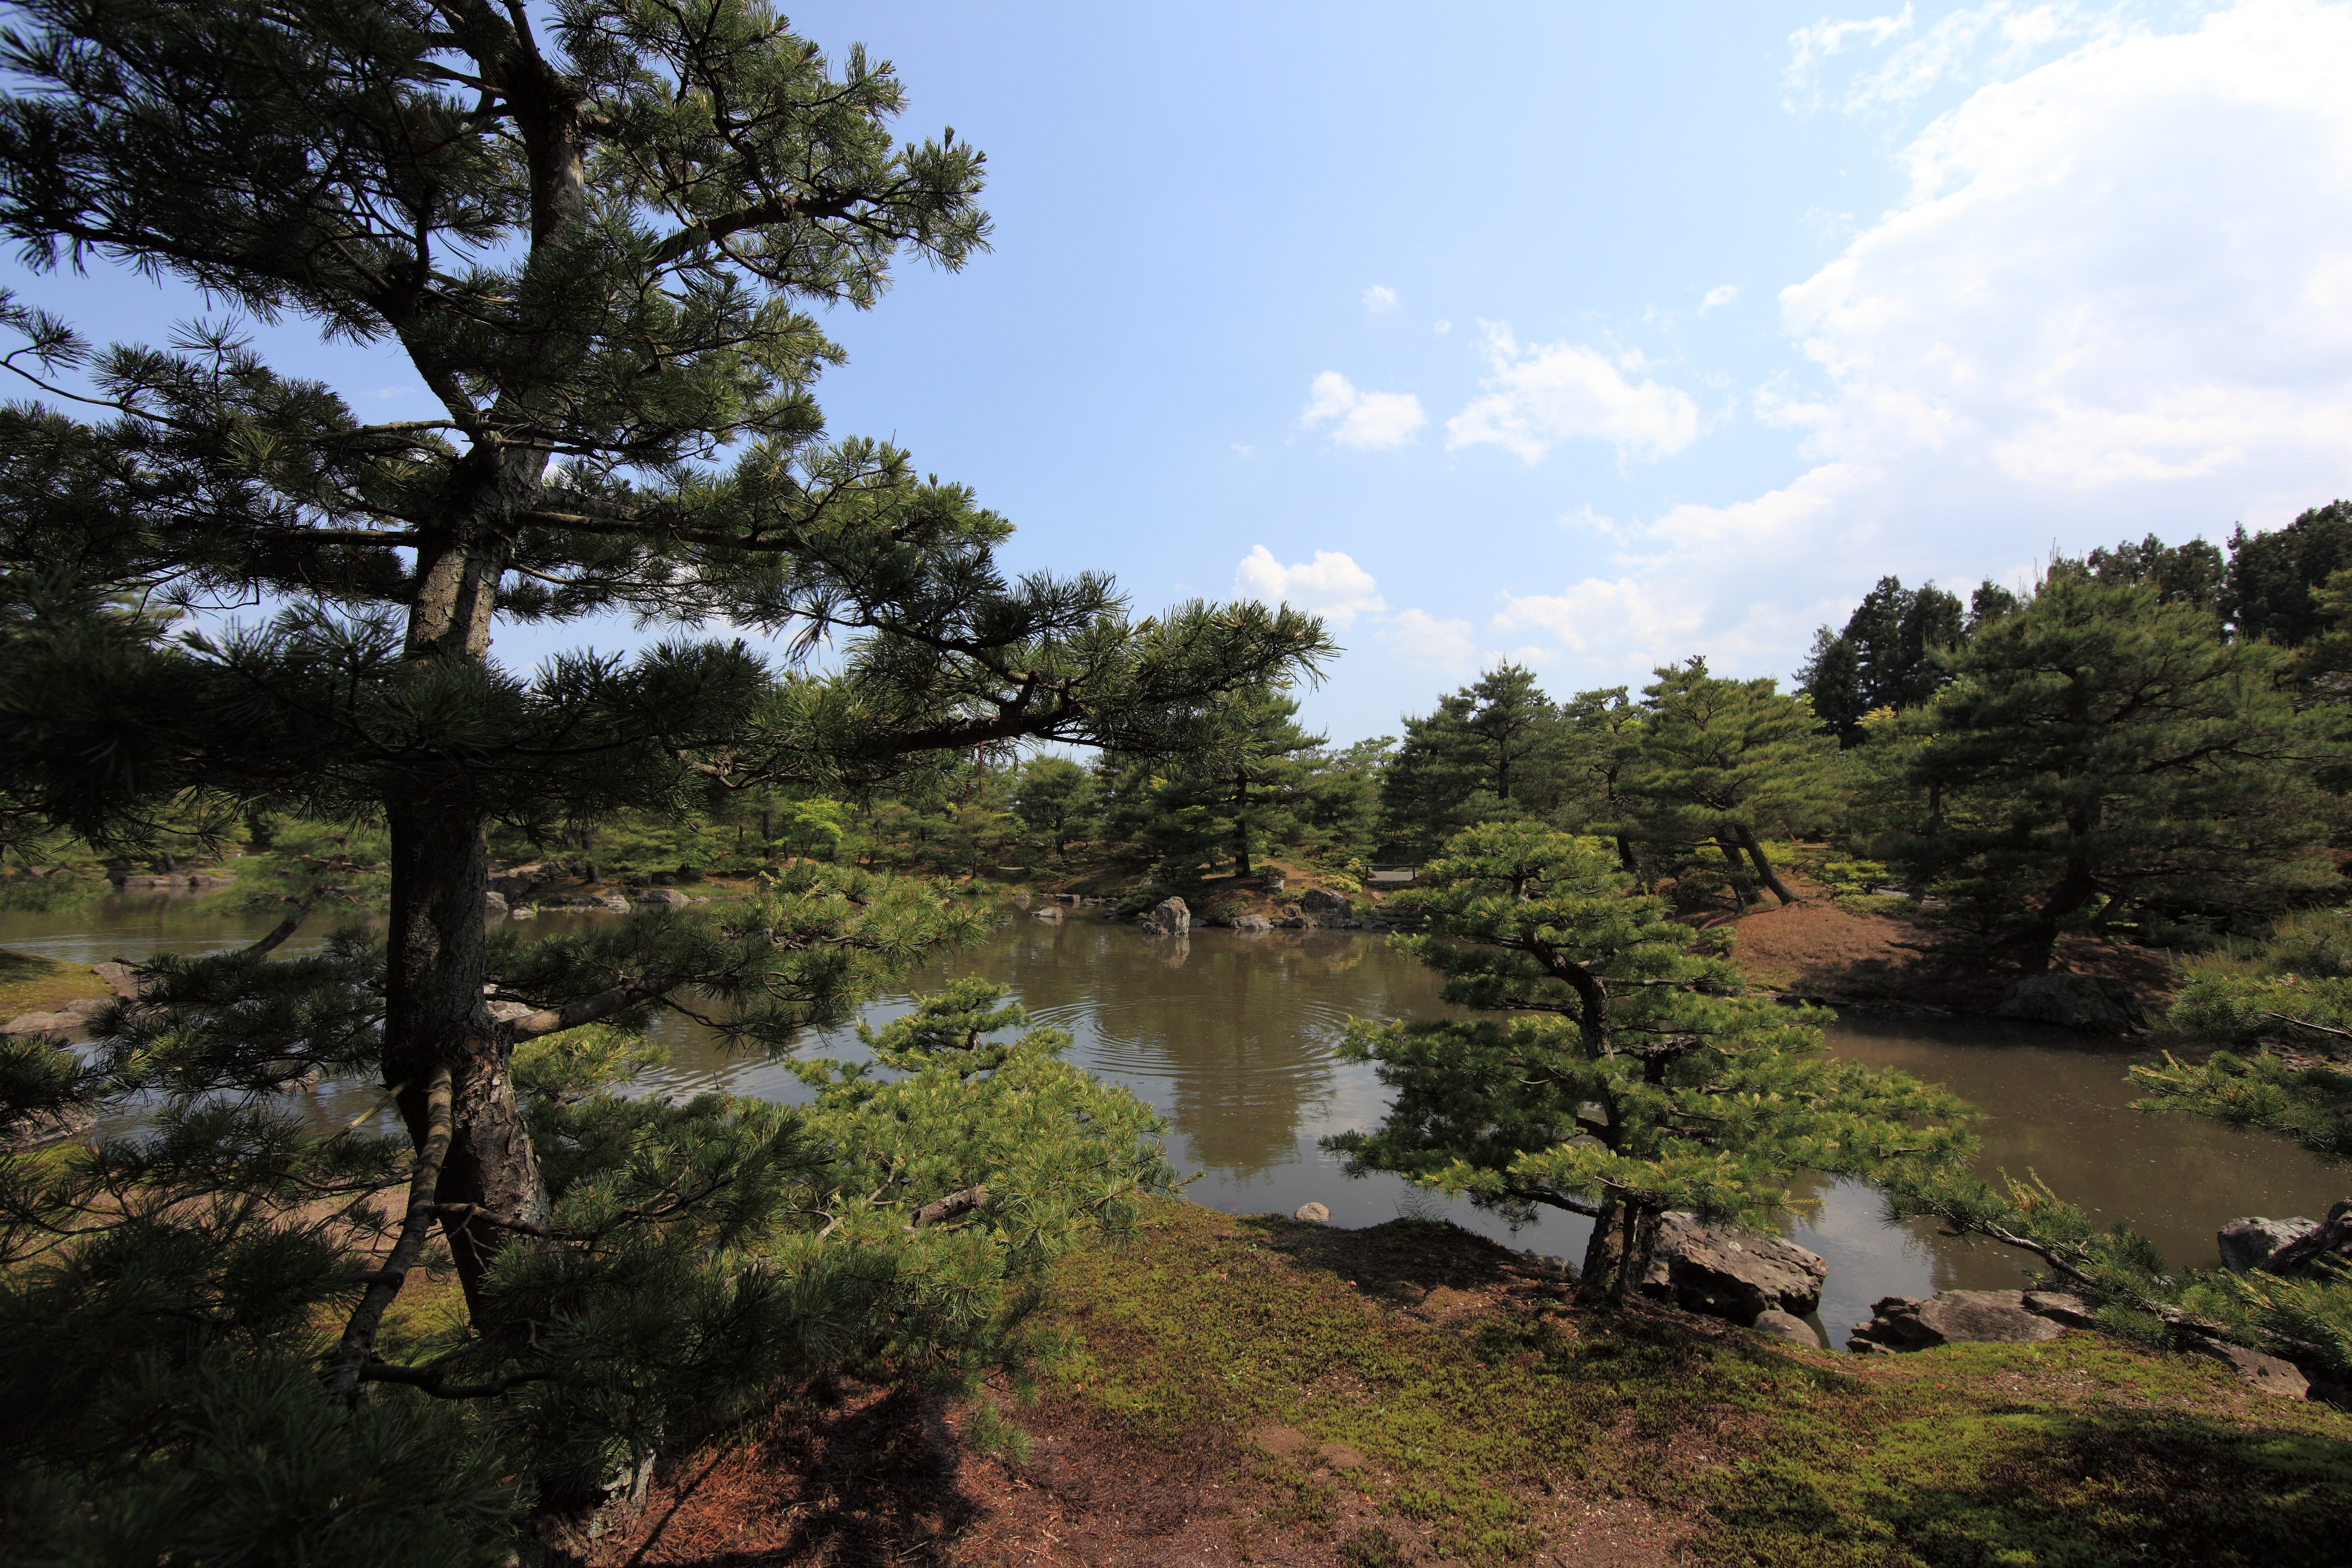
landscape, tree, forest, wilderness, lake, river, stream, high, jungle, garden, waterway, japanese, wetland, 5d, style, hires, habitat, markii, ecosystem, hi, res, resolution, fukushima, johrakuen, natural environment